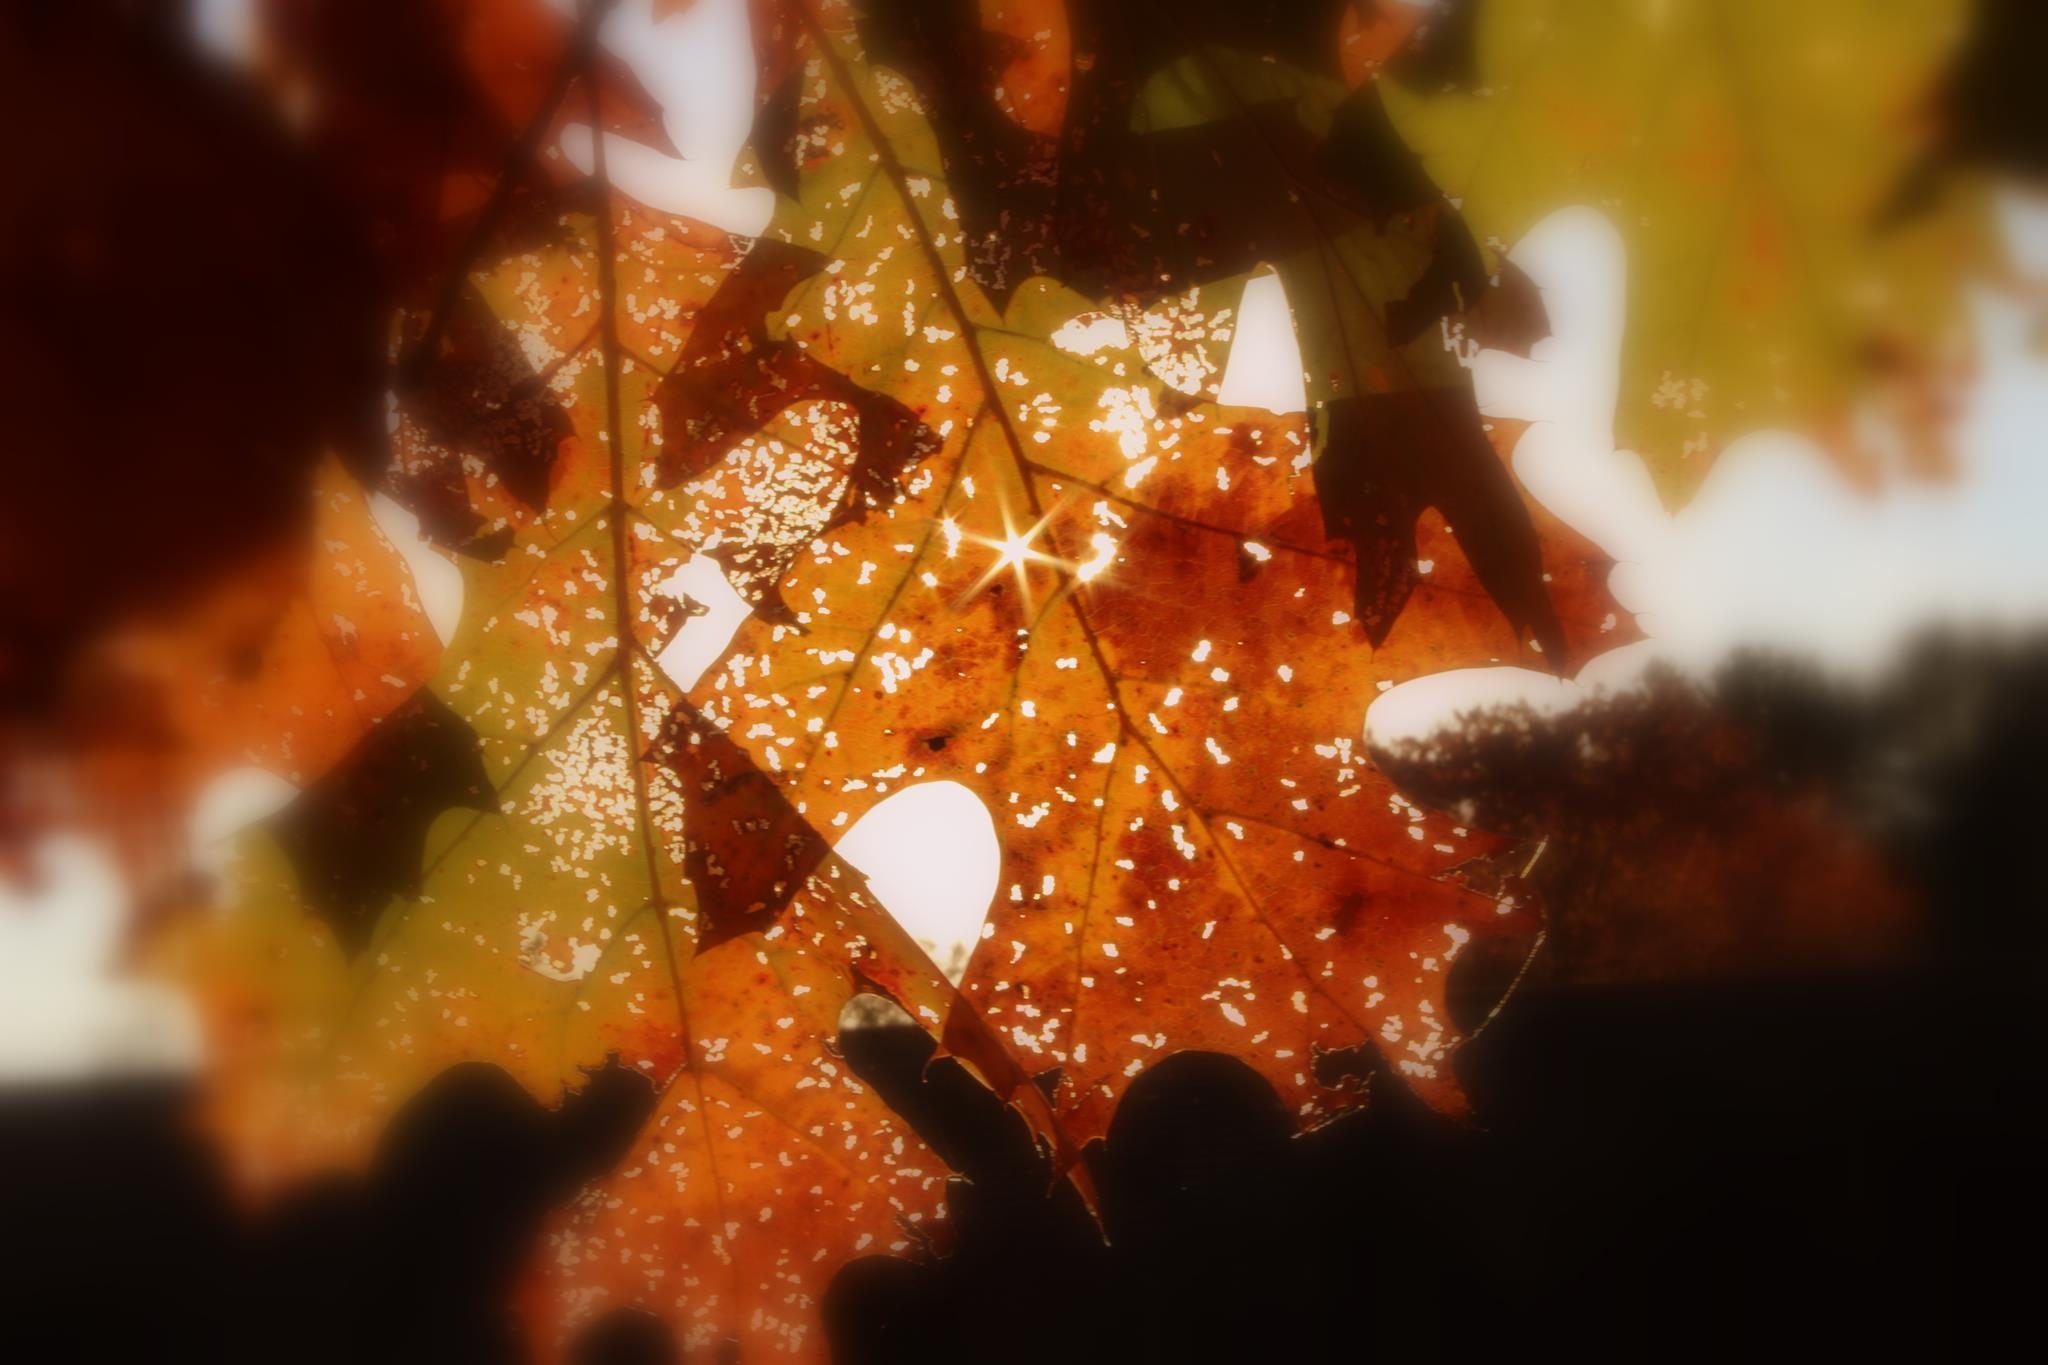
tree, nature, plant, photography, sunlight, texture, leaf, fall, flower, foliage, golden, red, color, autumn, colorful, season, maple, close up, thanksgiving, leaves, seasonal, november, october, macro photography, fall leaves background